List of Billboard number-one R&B songs of 1954

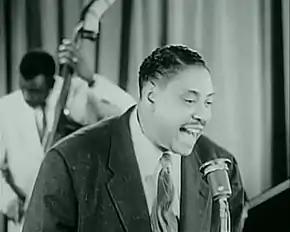
Big Joe Turner reached number one with "Shake, Rattle and Roll", which would go on to be highly influential in the development of rock and roll music.

In 1954, "Billboard" magazine published two charts specifically covering the top-performing songs in the United States in rhythm and blues and related African-American-oriented music genres: Best Sellers in Stores (published as National Best Sellers through the issue dated February 13) and Most Played in Juke Boxes. The two charts are considered part of the lineage of the magazine's multimetric R&B chart launched in 1958, which since 2005 has been published under the title Hot R&B/Hip Hop Songs.